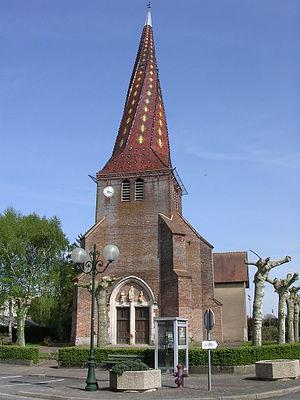
Mervans est une commune française située dans le département de Saône-et-Loire en région Bourgogne-Franche-Comté.
Divers régions de l'Est de la France comptent quelques édifices médiévaux de brique, mais leur nombre est faible.
L'église Saint-Maurice de Mervans est une église du XIVᵉ siècle consacrée à saint Maurice, avec un clocher tors de style Renaissance en tuile vernissée de Bourgogne remanié au XIXᵉ siècle. Elle se situe à Mervans en Saône-et-Loire, en Bresse, en Bourgogne-Franche-Comté.